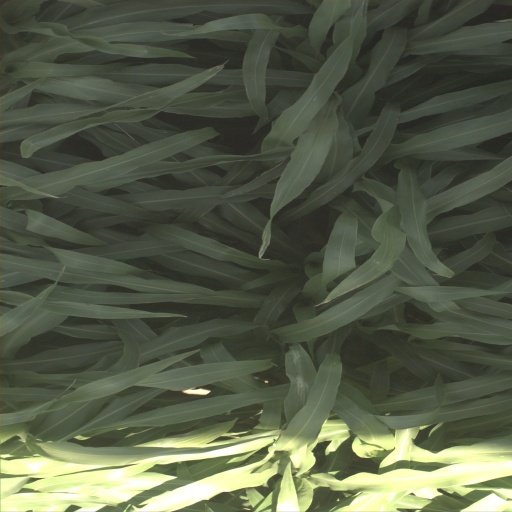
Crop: sorghum